Downhills Park

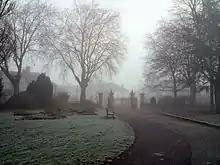
Downhills Park

Downhills Park is a park in the West Green area of Haringey just on the edge of Wood Green and Tottenham.